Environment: real
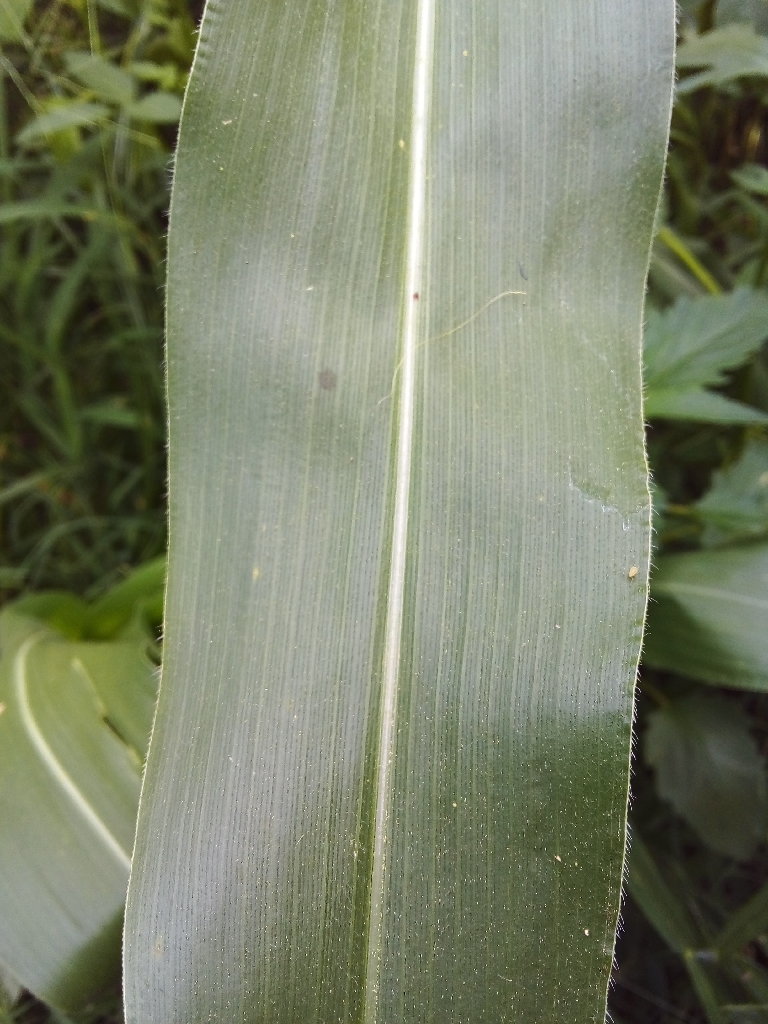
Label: healthy